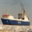
Label: ship